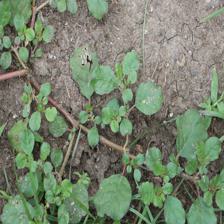
Label: BroadLeafWeed